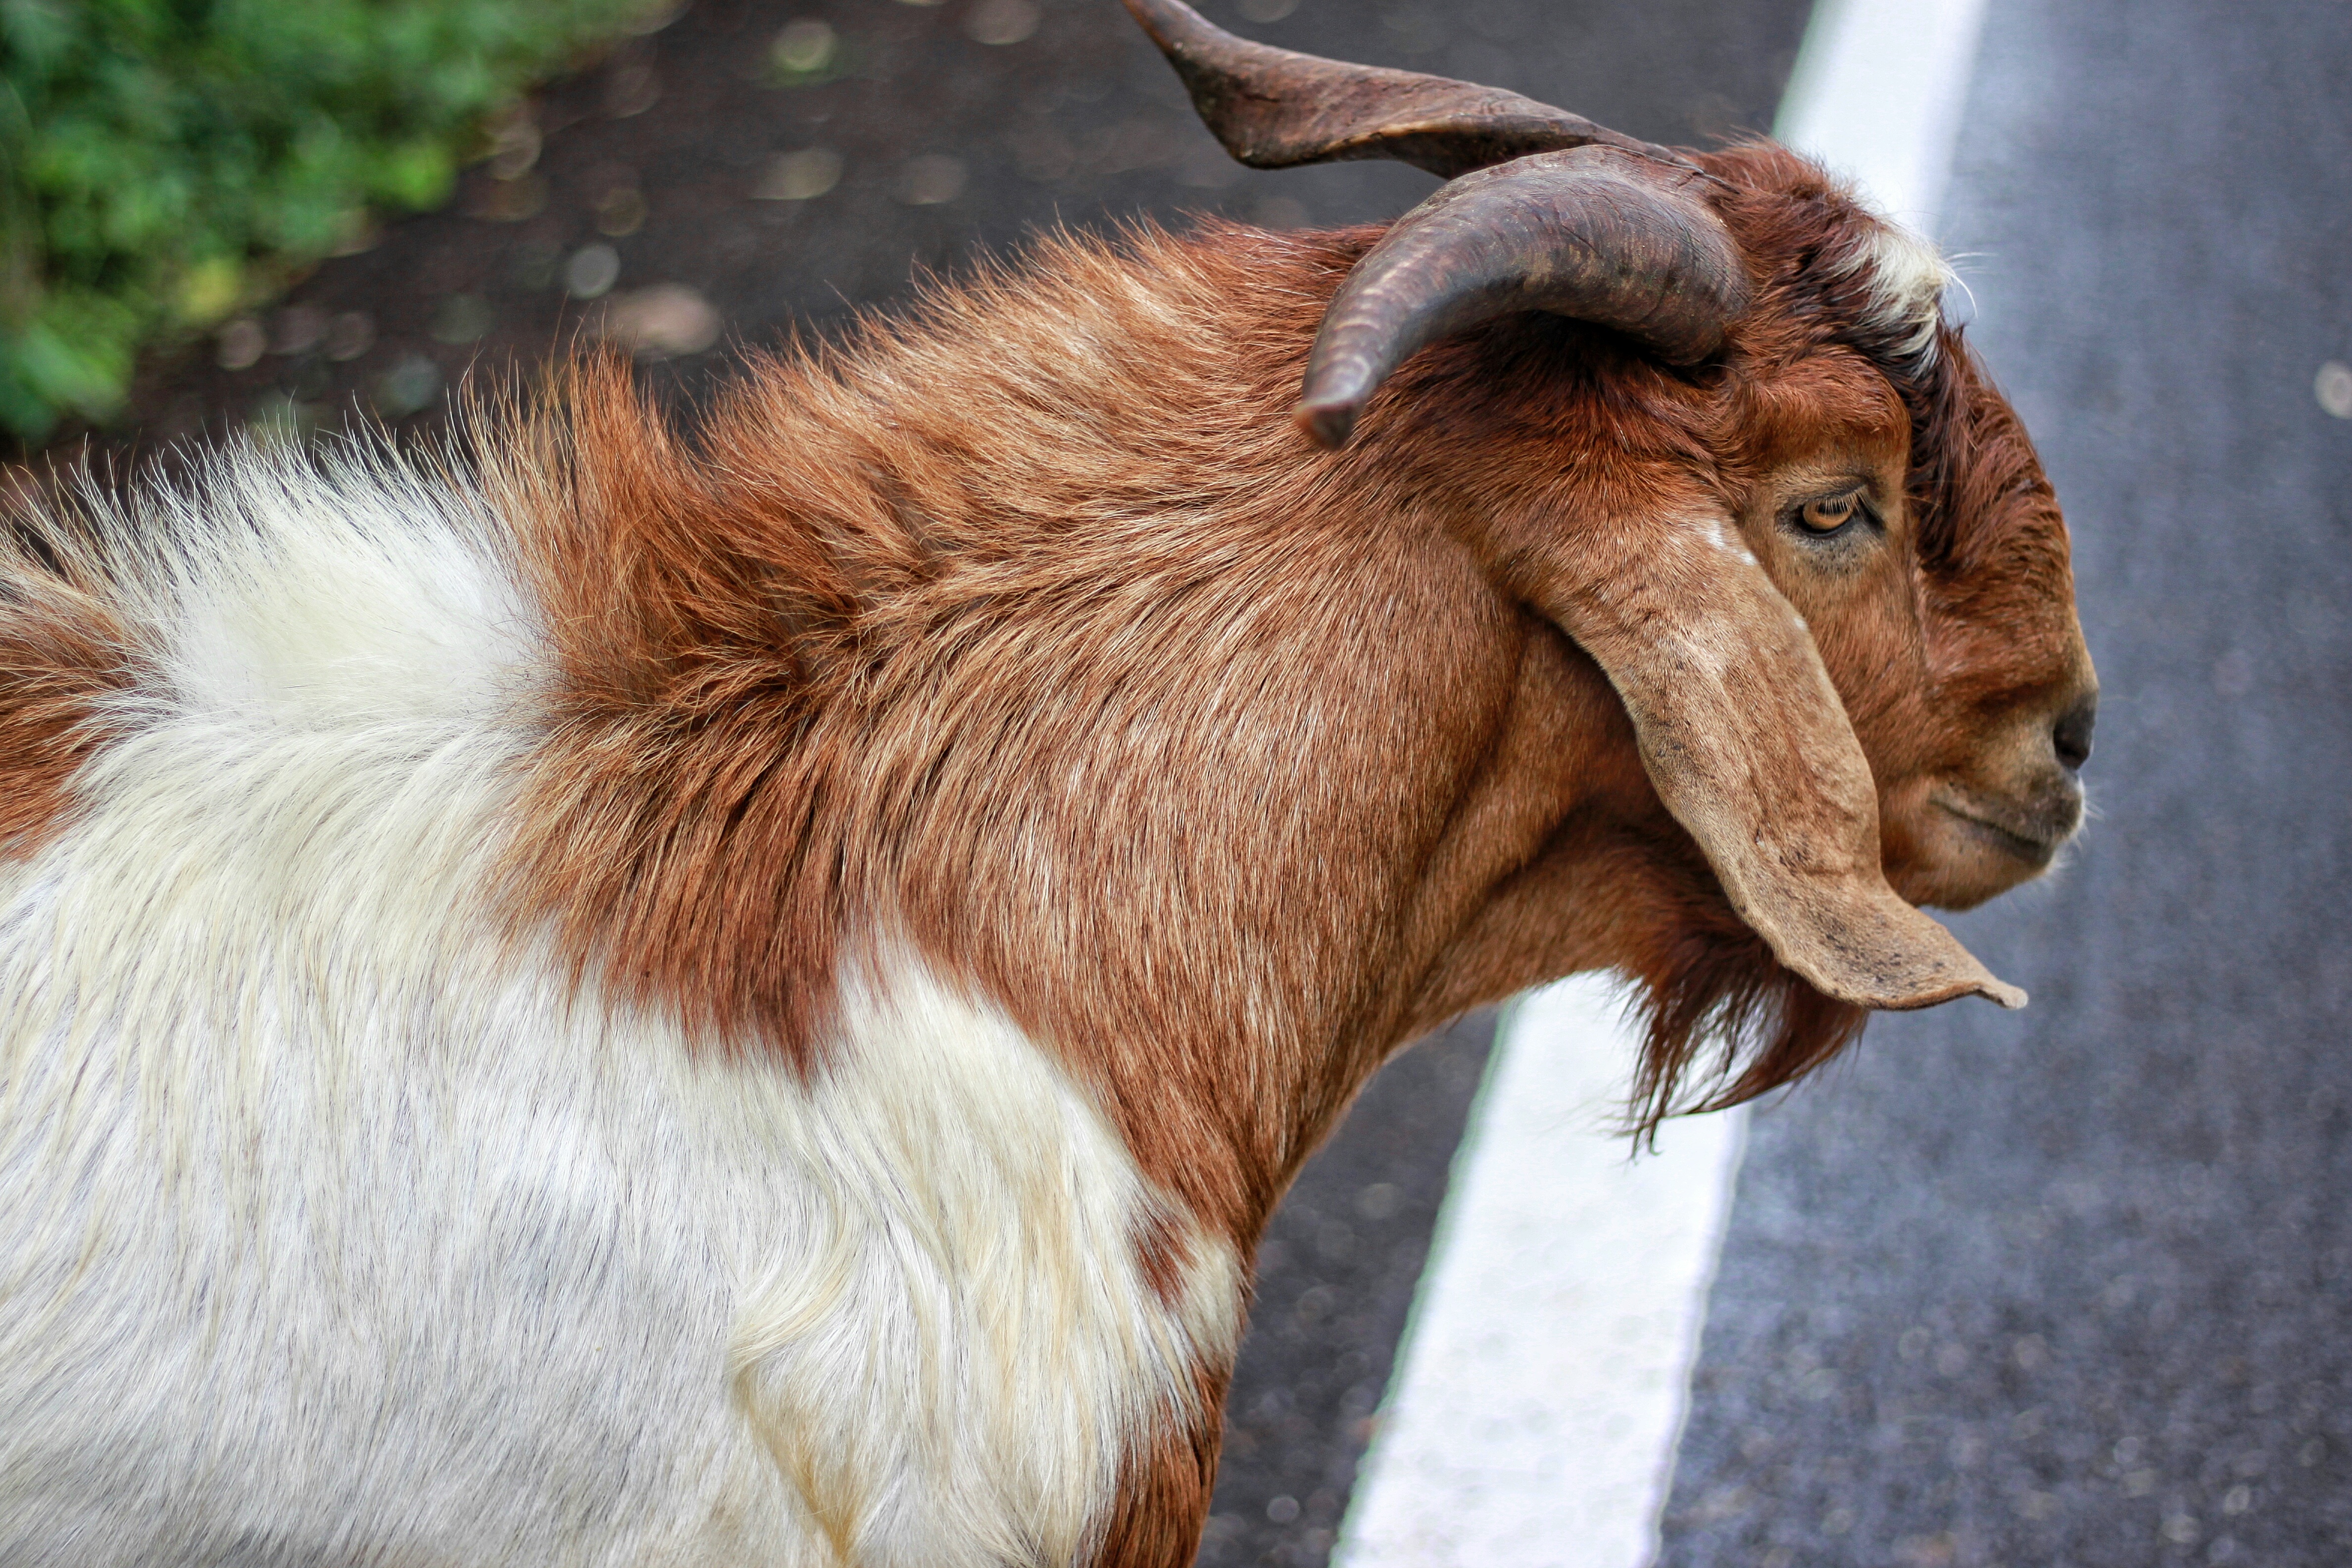
wildlife, goat, horn, livestock, mammal, mane, fauna, close up, goats, vertebrate, flirt, cow goat family